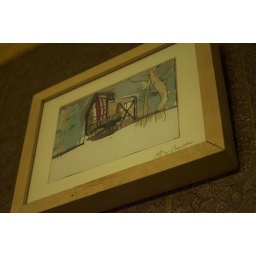
house in forest